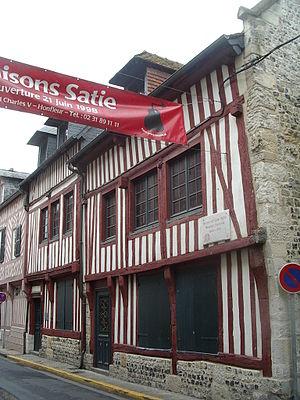
Maison natale d'Erik Satie, 88-90 rue Haute, Honfleur. This building is inscrit au titre des Monuments Historiques. It is indexed in the Base Mérimée, a database of architectural heritage maintained by the French Ministry of Culture,
Les Maisons Satie sont les maisons natales et musée de 1998 de l'artiste et compositeur de musique classique Erik Satie d'Honfleur dans le Calvados en Normandie L'ensemble est composé de trois maisons de style maison à colombages rouges normand du XVᵉ siècle, labellisé Maisons des Illustres, dont les façades et les toitures sont inscrites aux monuments historiques depuis le 26 octobre 1992.
Cet article recense les monuments historiques de Honfleur, en France.
Honfleur est une commune portuaire normande située sur la rive sud de l'estuaire de la Seine, en face du Havre, tout près du débouché du pont de Normandie.